Architecture of Kerala

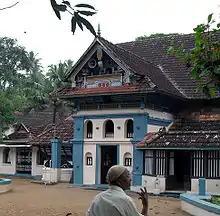
Example of Kerala style of mosque (Thazhathangady in Kottayam)

Compared to other Indian regions, Kerala state has a large number of Hindu temples – almost 3000 – with a variety of structures. The temples of Kerala developed in strict accordance with two temple construction theses: "Thantra-Samuchayam" and "Shilparatnam". The former deals in developing structures that regulate energy flows so that positive energy flows in and negative energy does not remain stuck within the structure; the latter deals in developing stone and timber architecture in such manner that each carved structure is imbibed with a life and personality of its own.